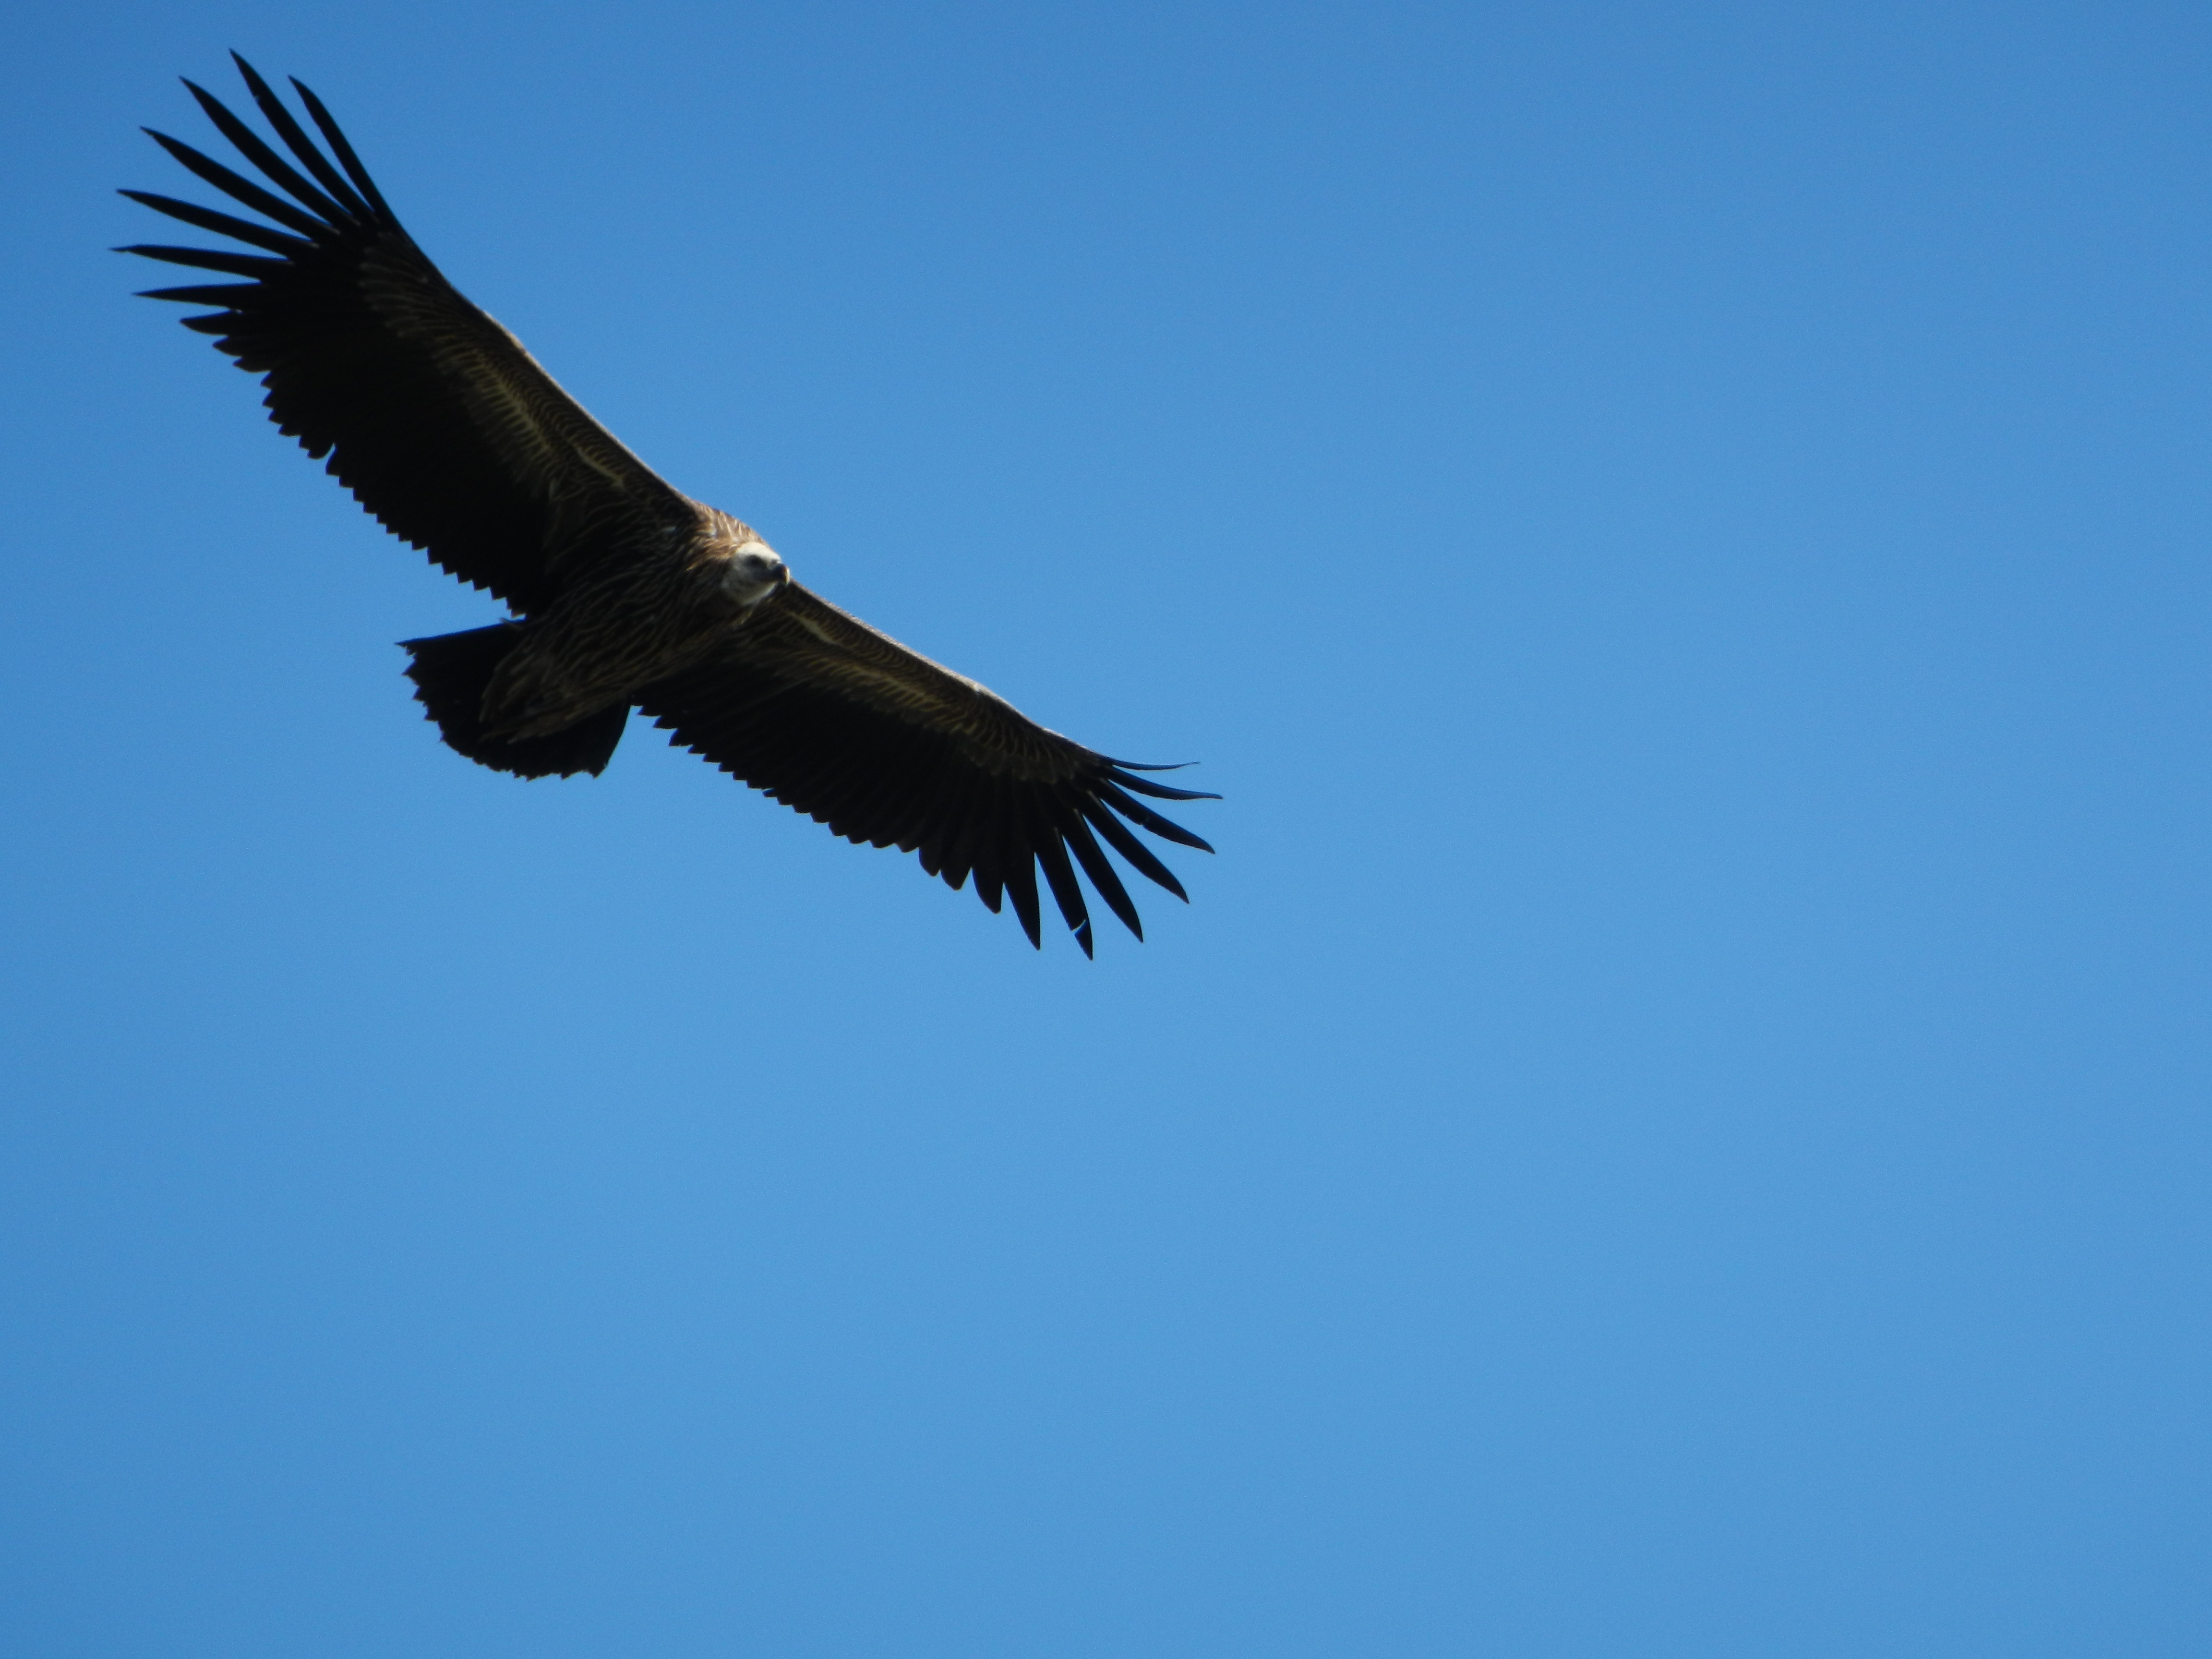
nature, bird, wing, animal, flying, wildlife, wild, beak, flight, soar, eagle, predator, majestic, bird of prey, bald eagle, ornithology, vertebrate, big, exotic, vulture, condor, annapurna, perching bird, accipitriformes